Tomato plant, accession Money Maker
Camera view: tilt-top (135 deg); turntable rotation: 0 degrees
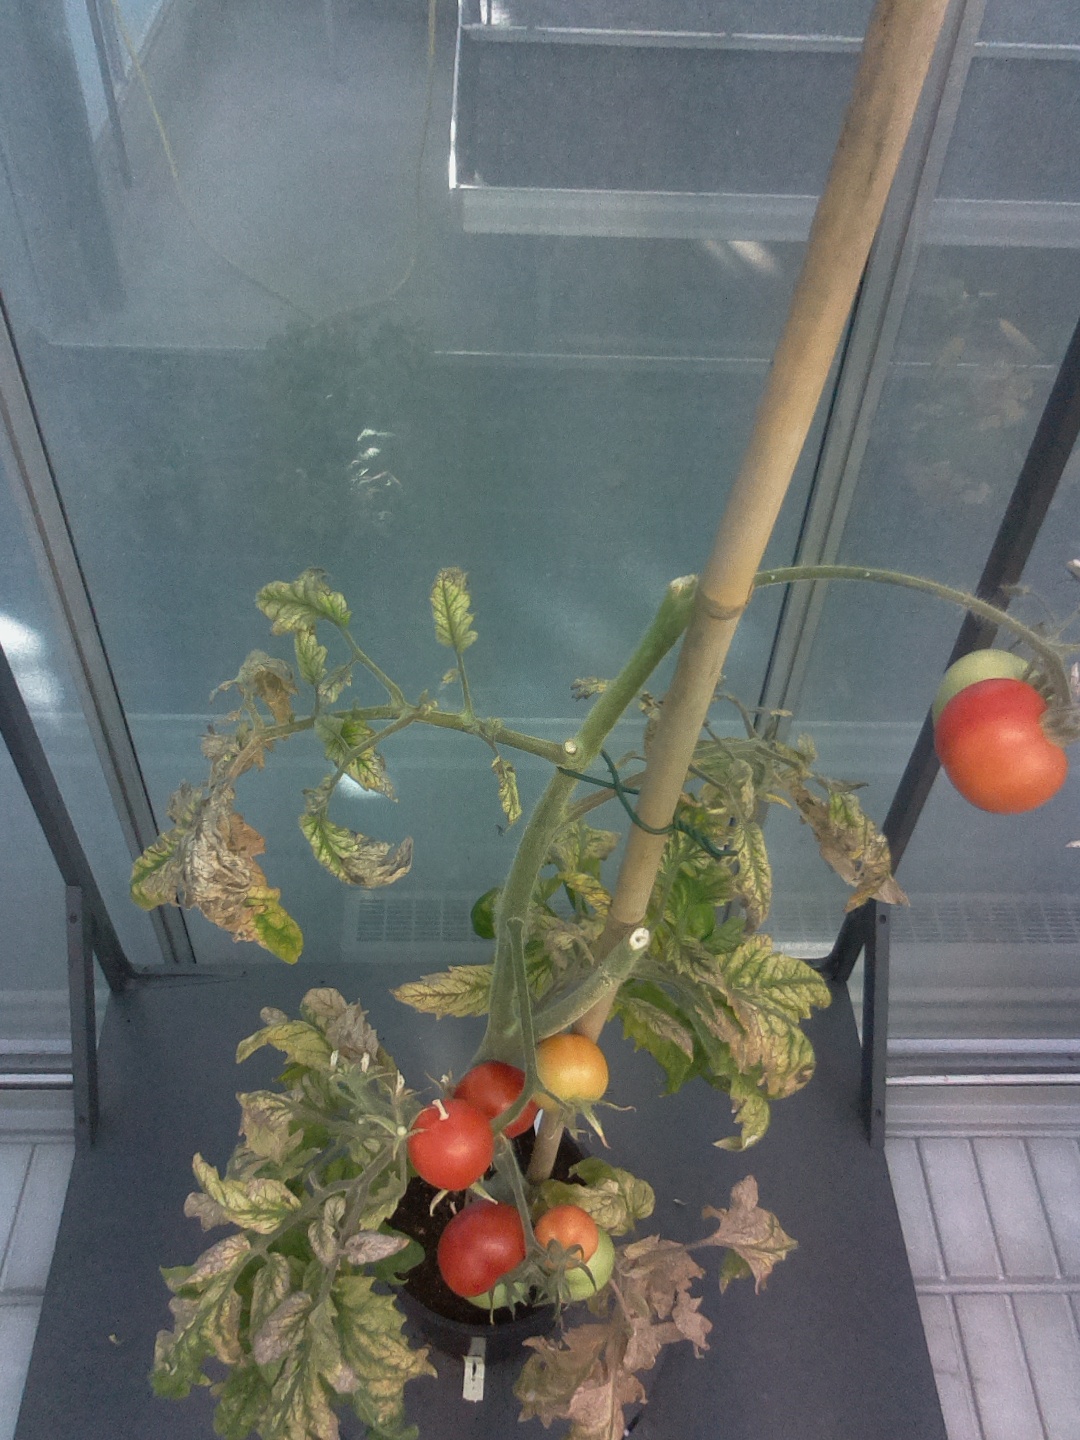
BBCH growth stage 84: 40%-50% of fruits show typical fully ripe color